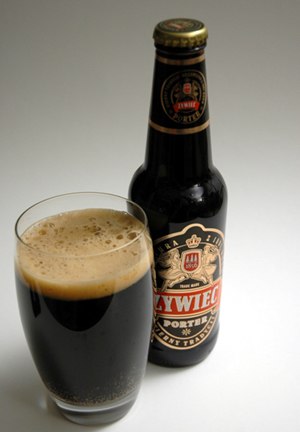
Porter / Porter i Nordeuropa
Porter er en meget mørk, overgæret øltype med oprindelse i England. Historien og udviklingen af porter og stout er nært beslægtet og sammenflettet.